Carlos Echazarreta Larraín

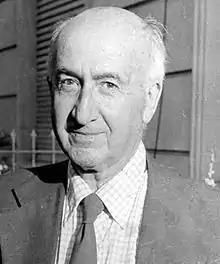

Carlos Echazarreta Larraín was the 21st Mayor of the commune of Pichilemu, Chile between May 1947 and May 1950. He was succeeded by Sergio Morales Retamal. Echazarreta also was a "regidor" of Pichilemu for several terms.